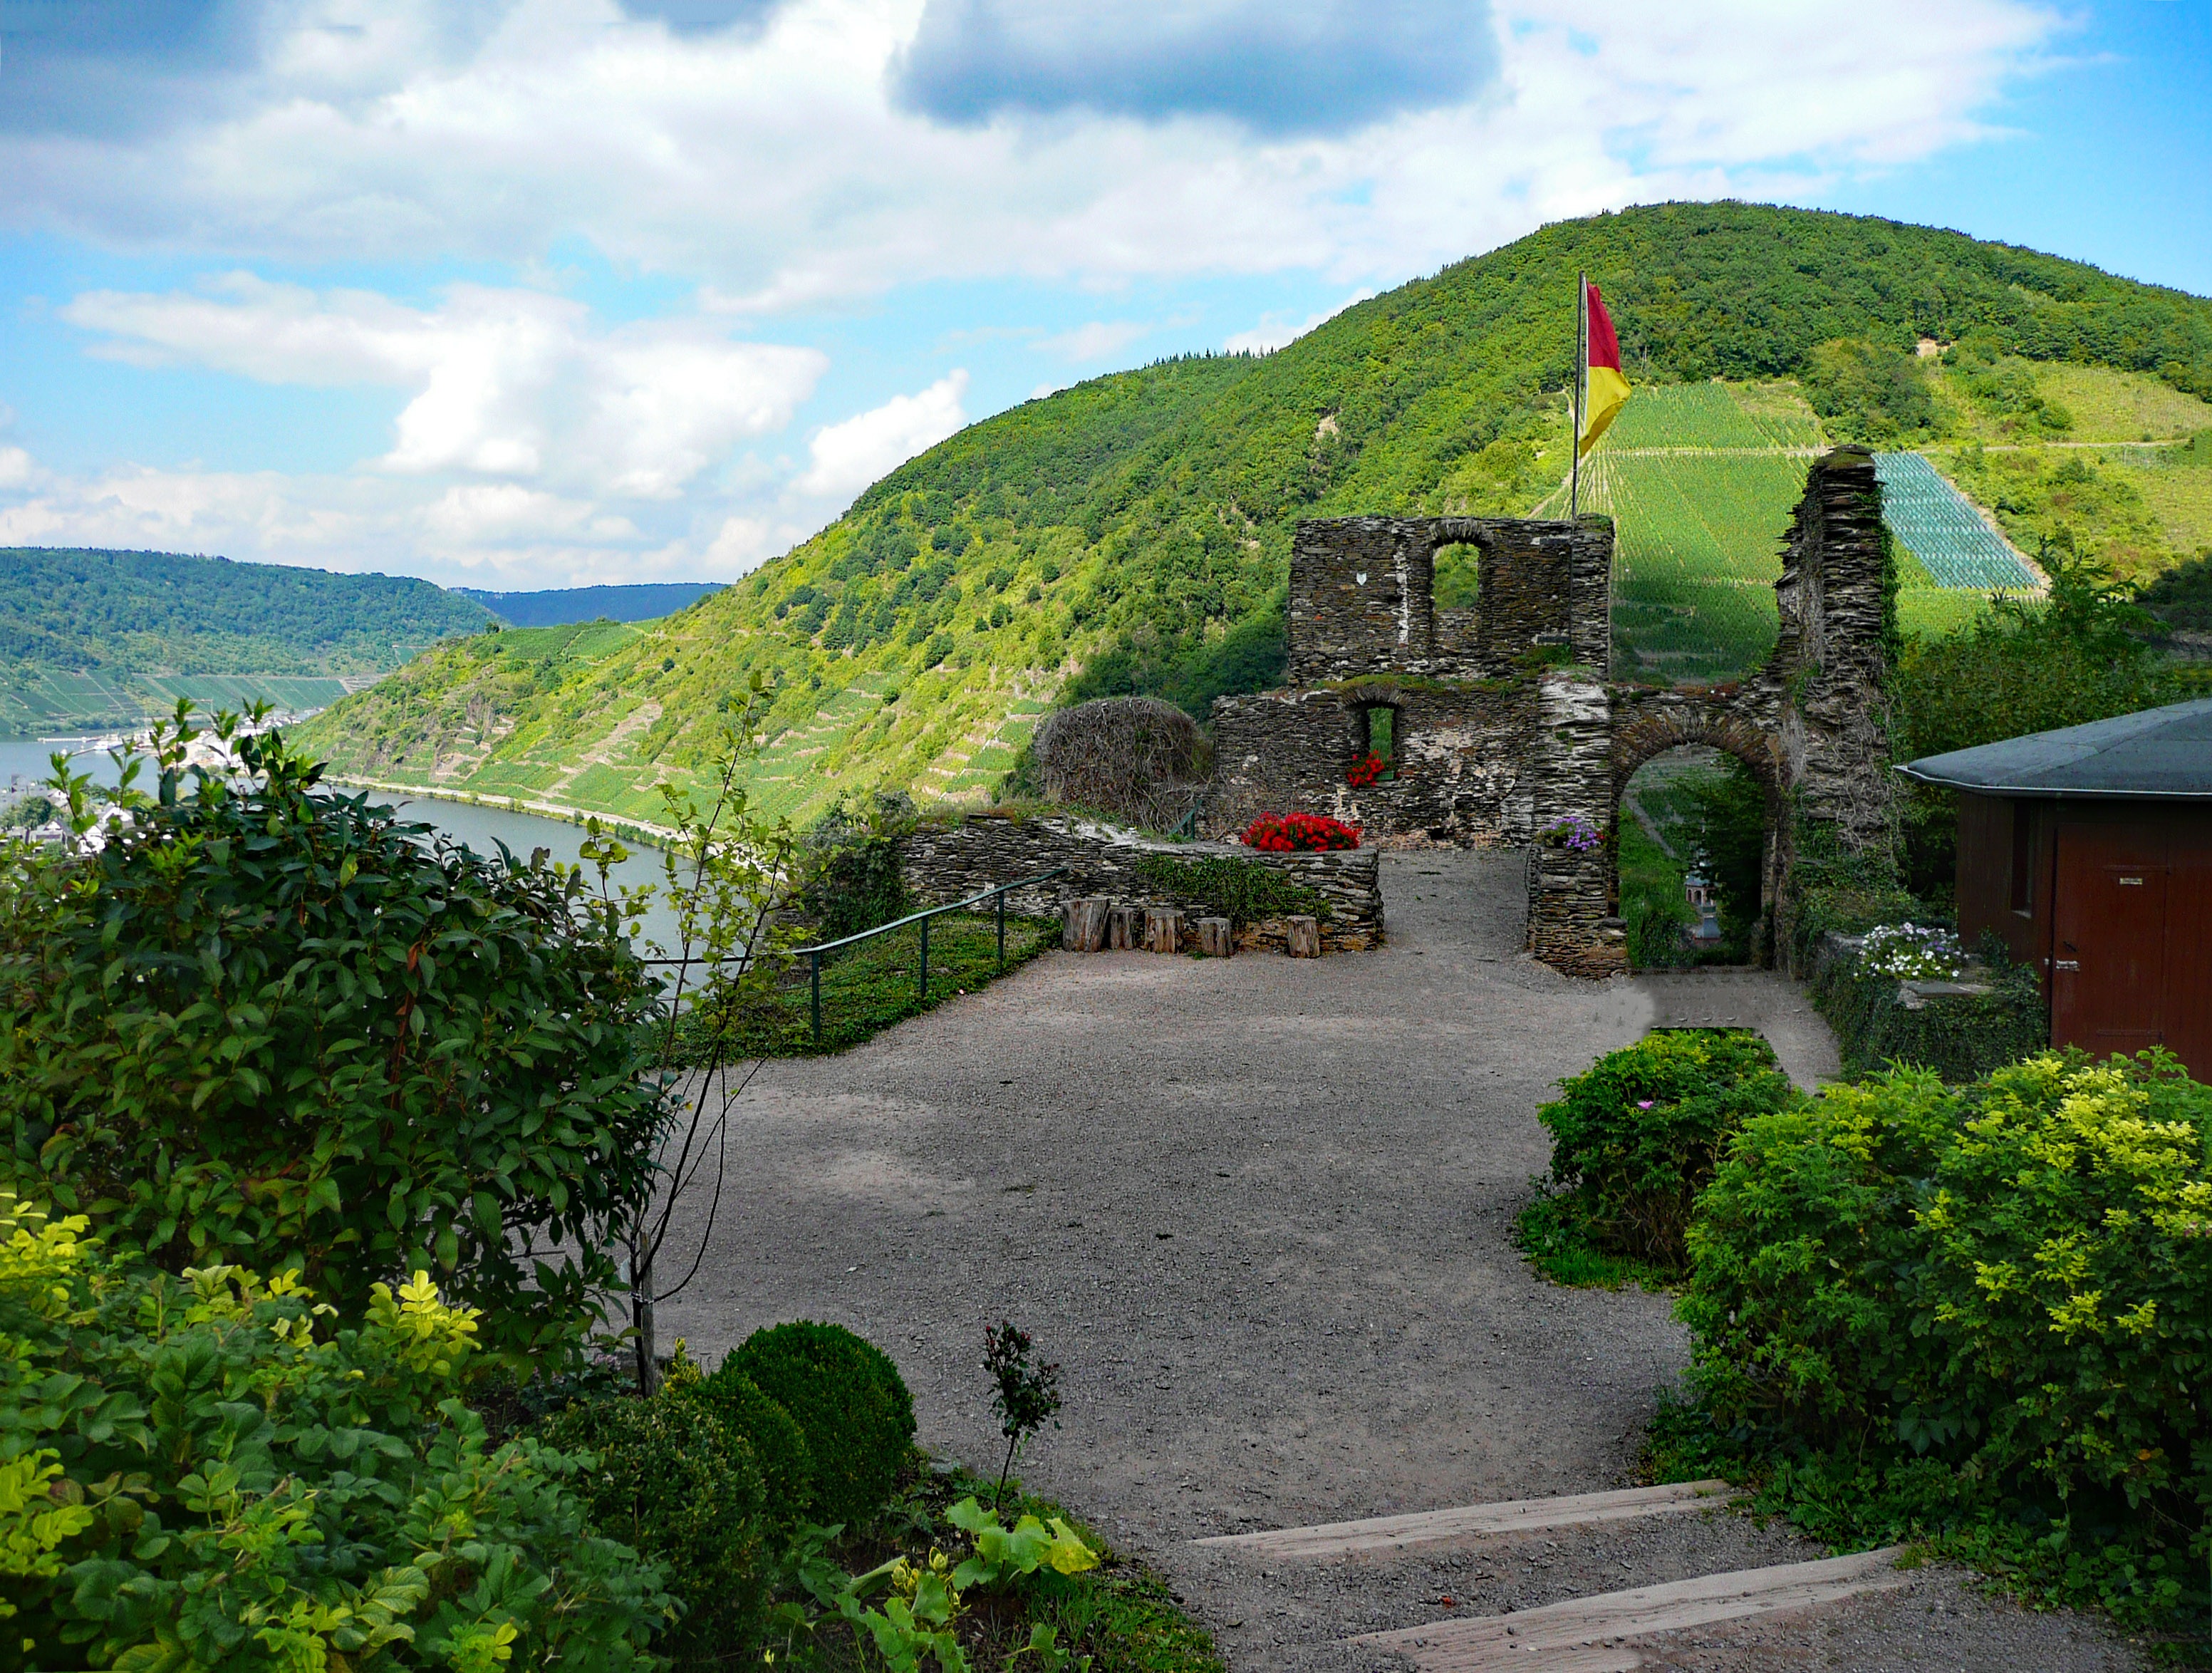
landscape, mountain, hill, flower, town, valley, mountain range, vacation, village, castle, ruin, garden, tourism, places of interest, germany, middle ages, sachsen, mosel, beilstein, rural area, mountainous landforms, metternich